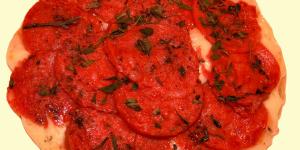
pizza con harina de maiz